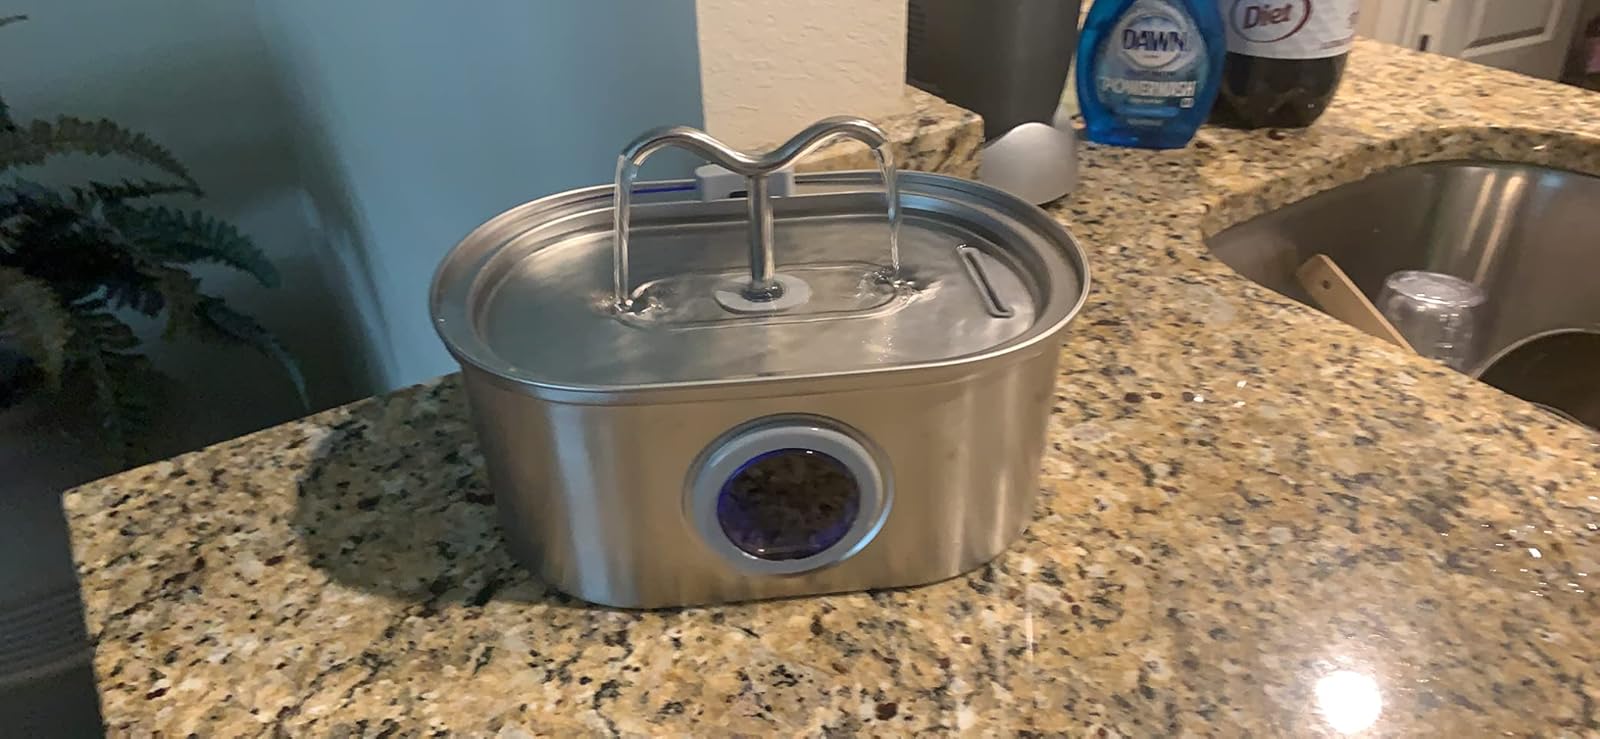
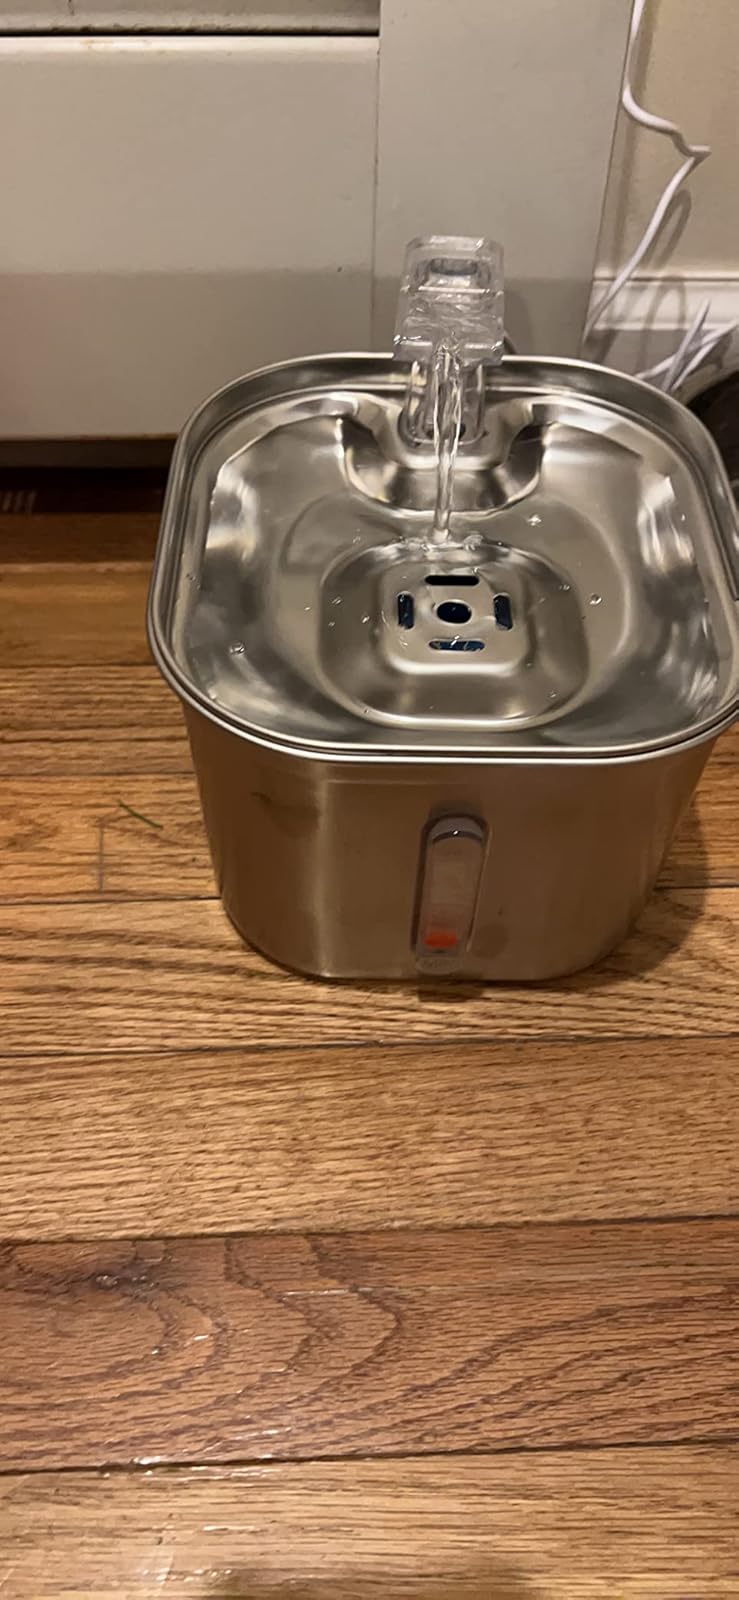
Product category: items_bowl
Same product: no